Richard Casey (Queensland politician)

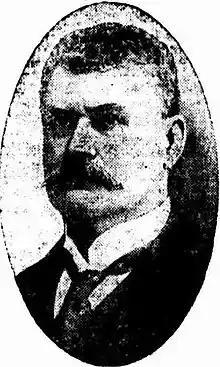

Richard Gardiner Casey (17 December 1846 – 25 April 1919) was a politician in Queensland, Australia. He was a Member of the Queensland Legislative Assembly.